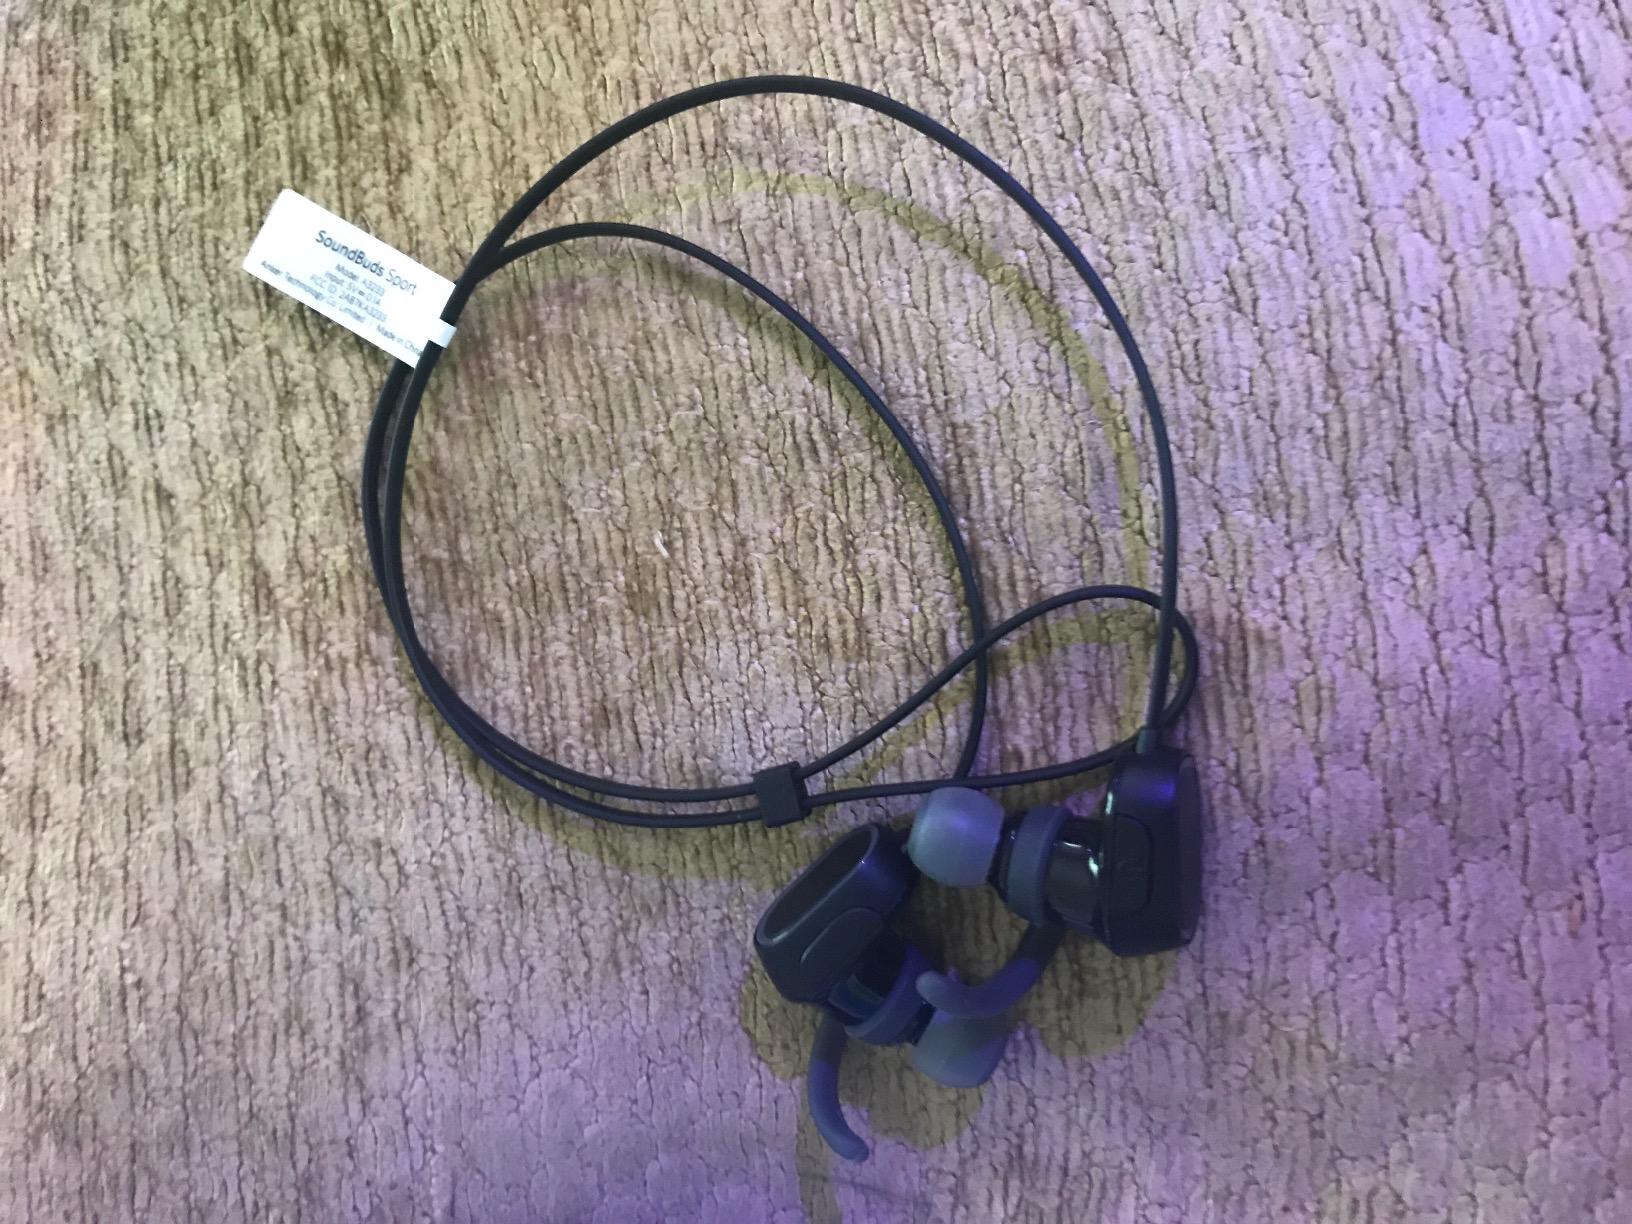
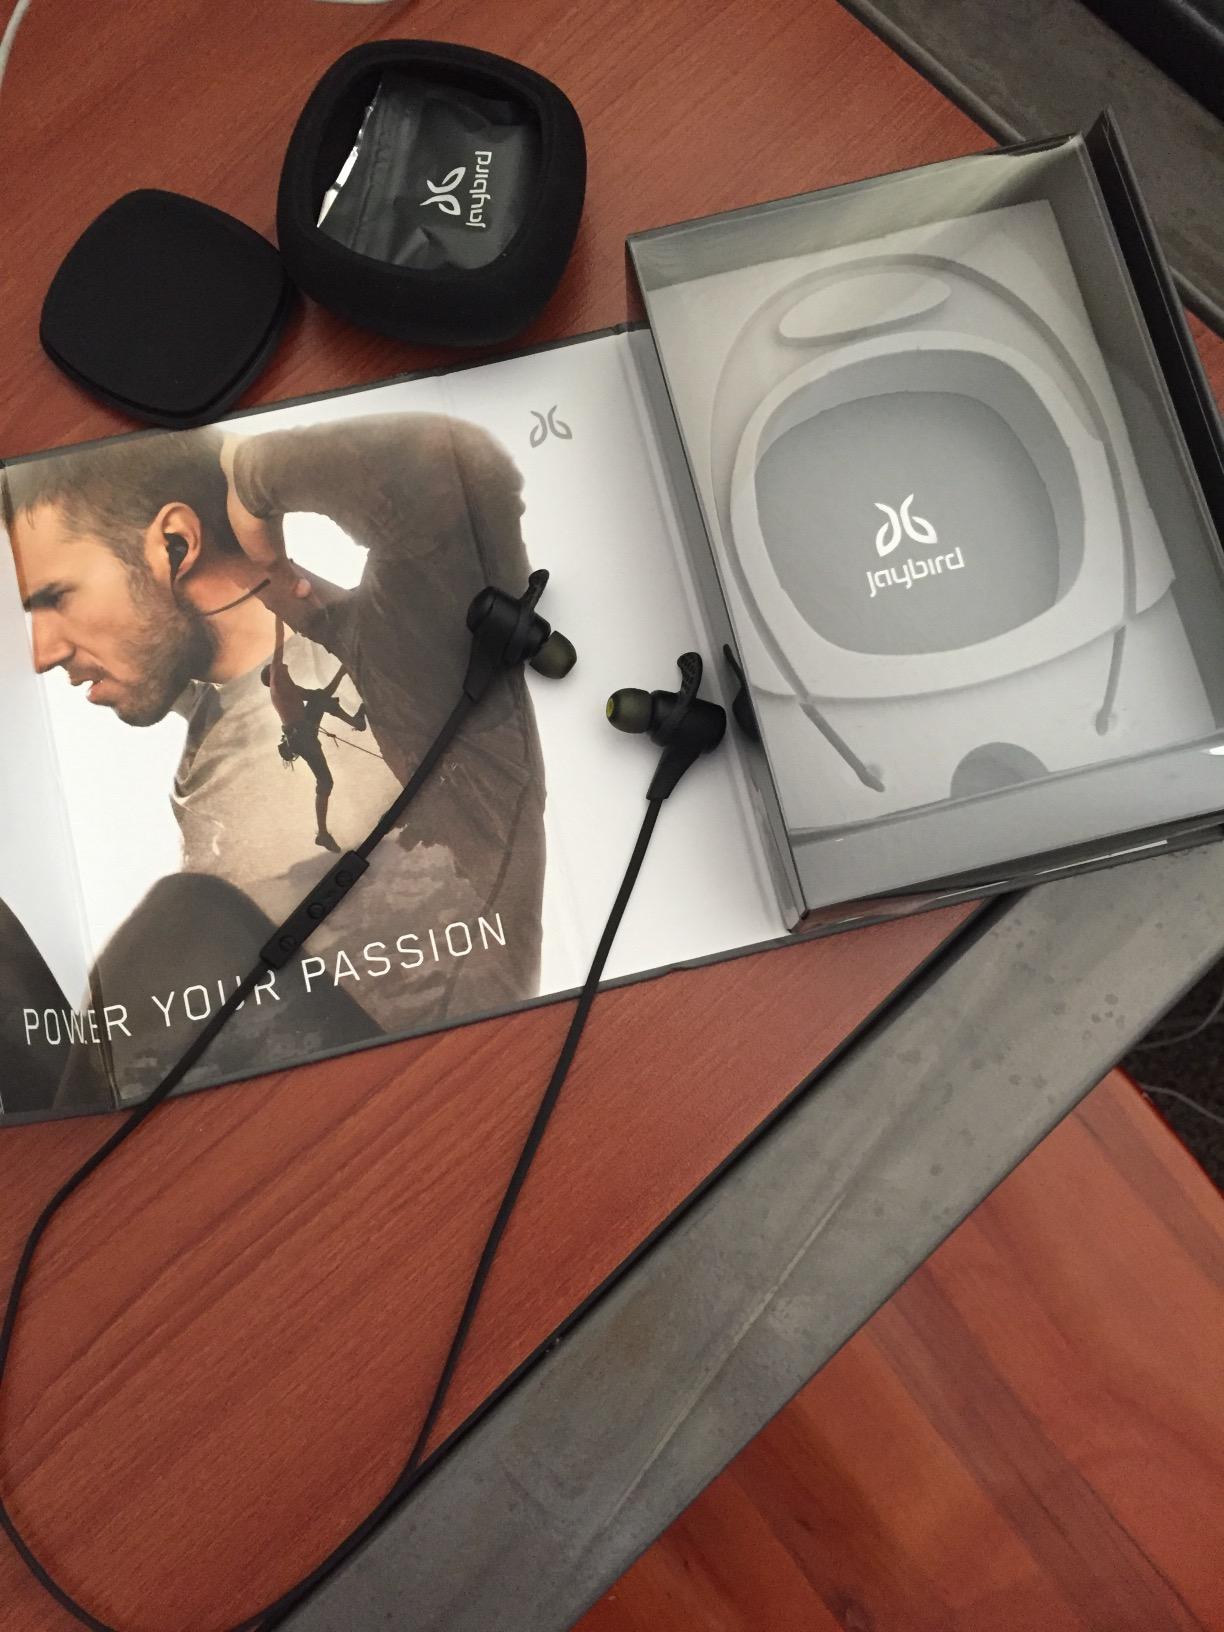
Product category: headphones
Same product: no